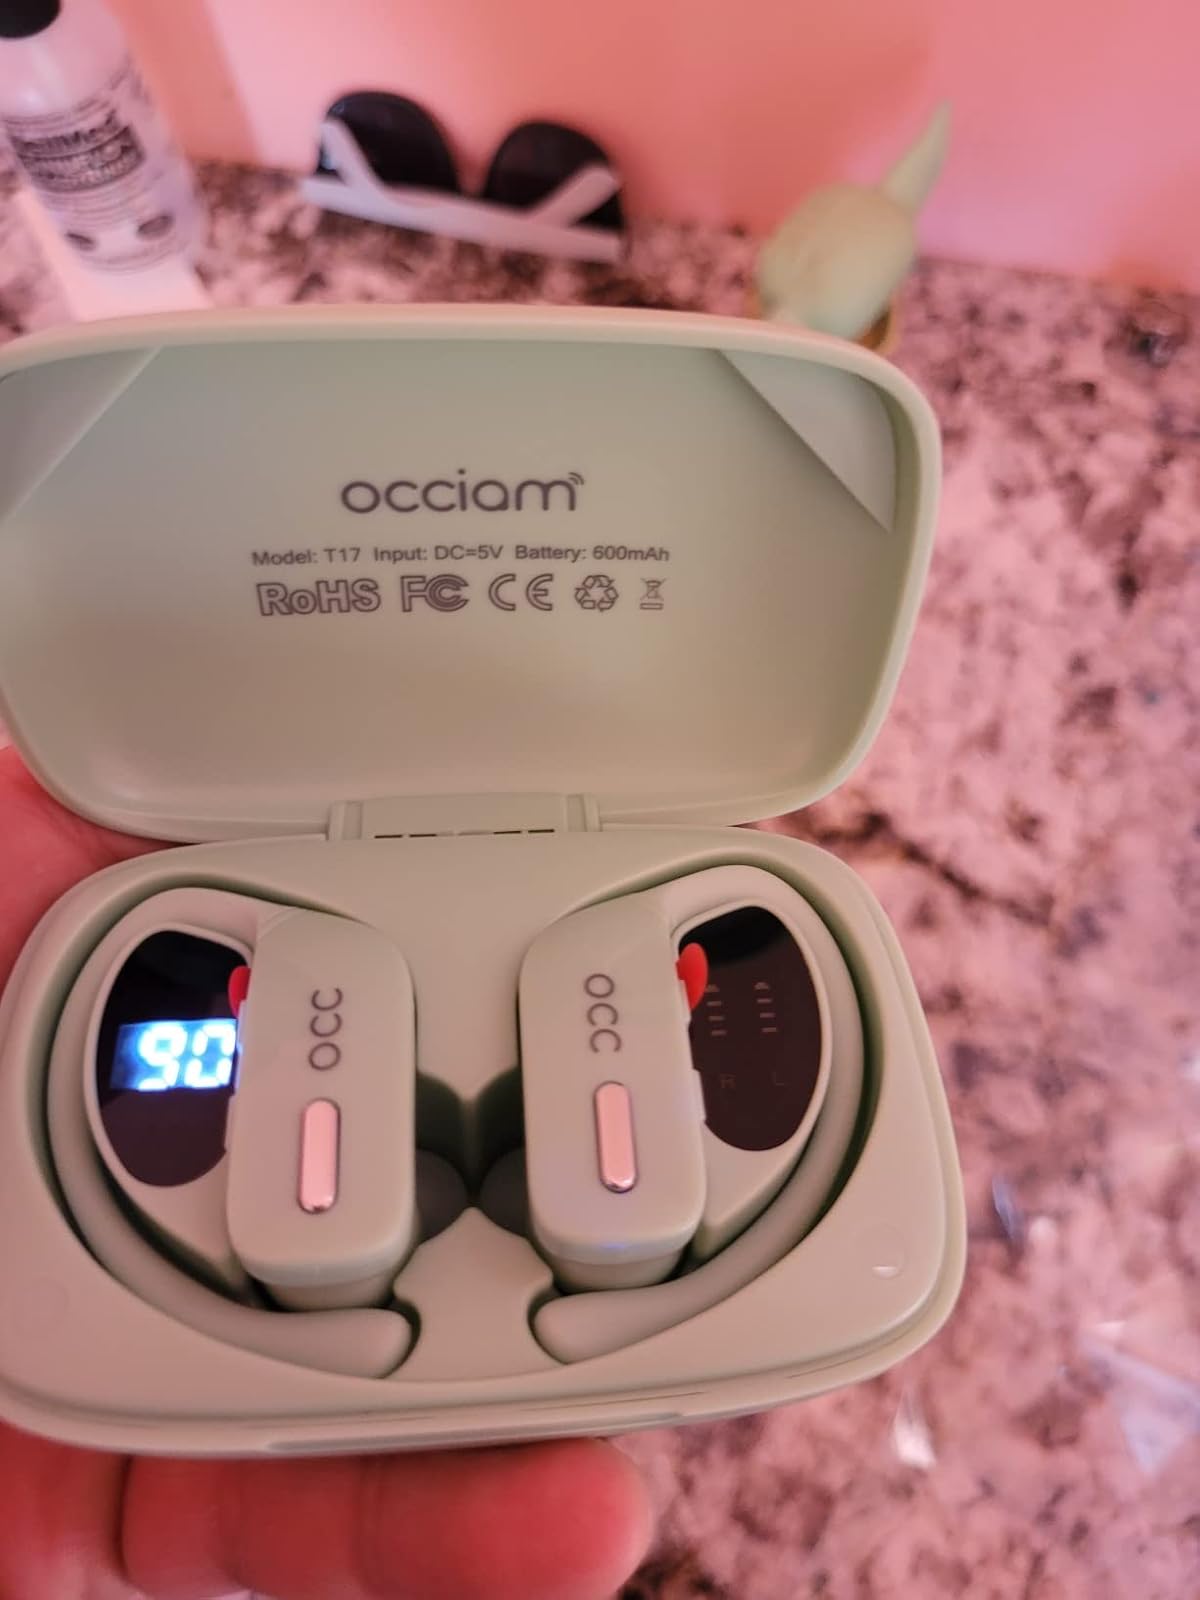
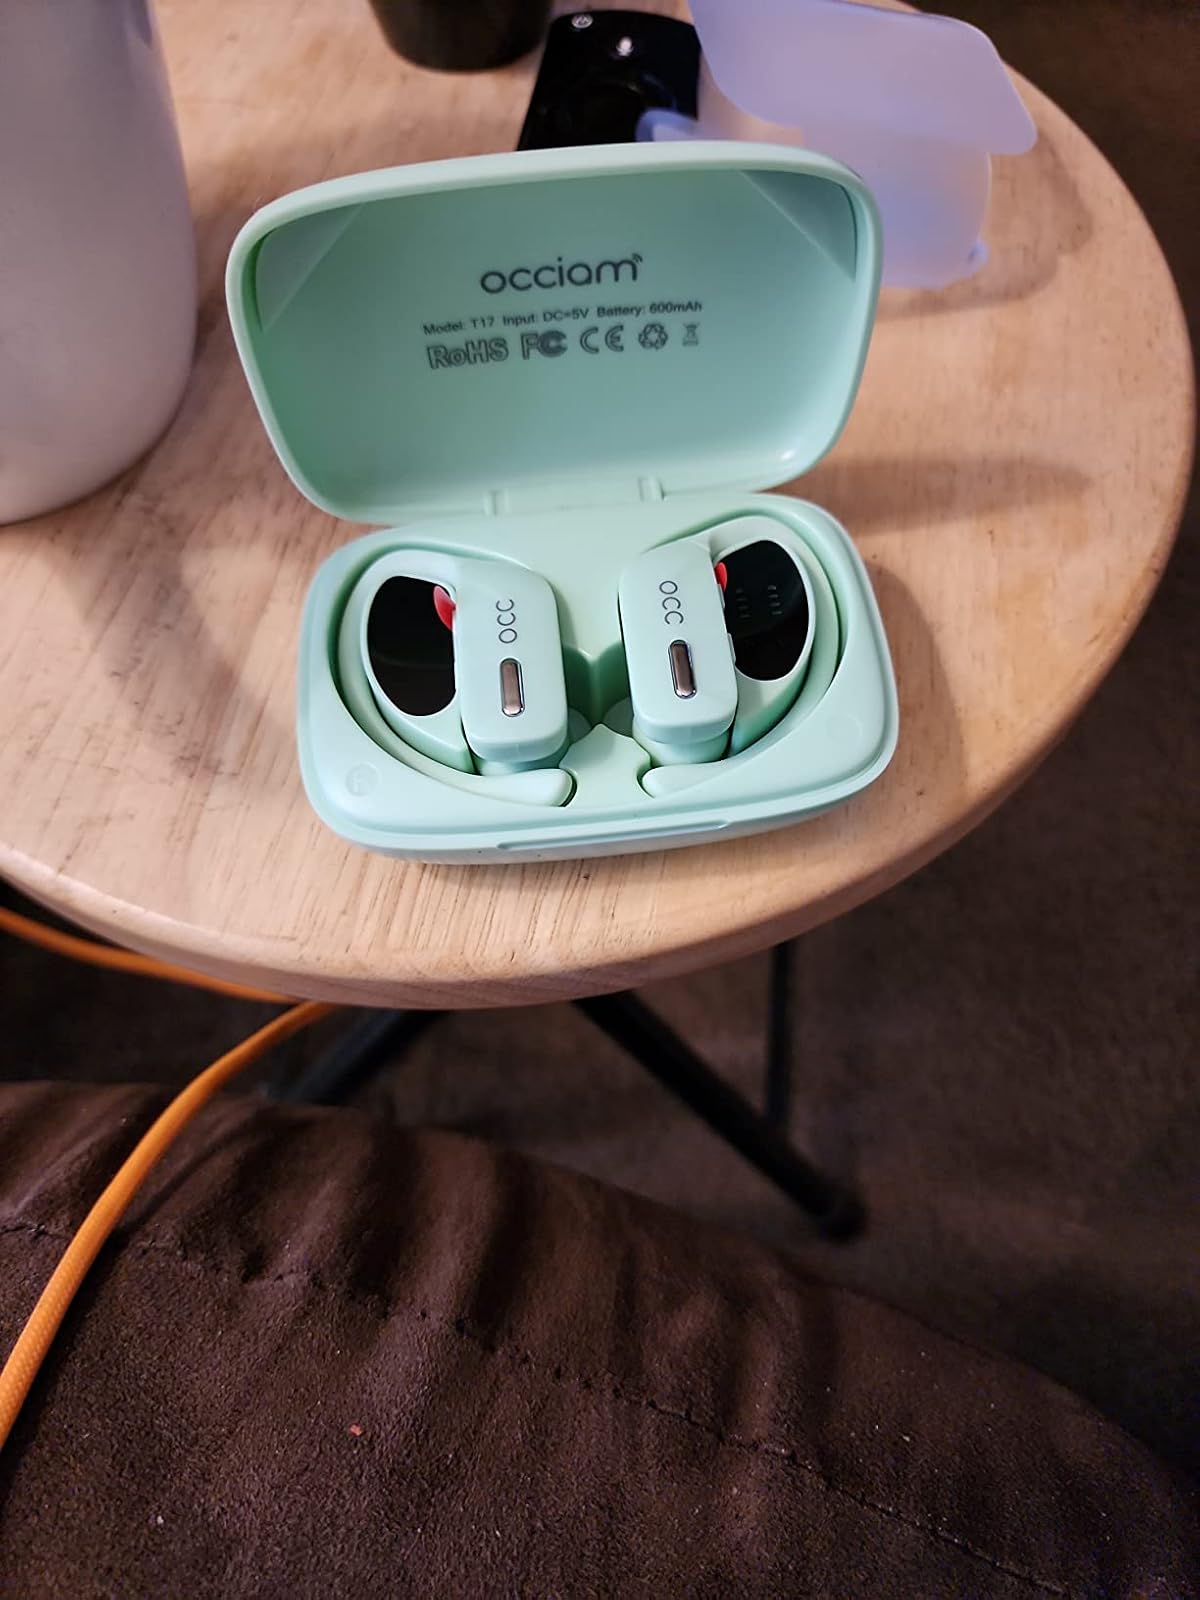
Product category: earbuds
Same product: yes